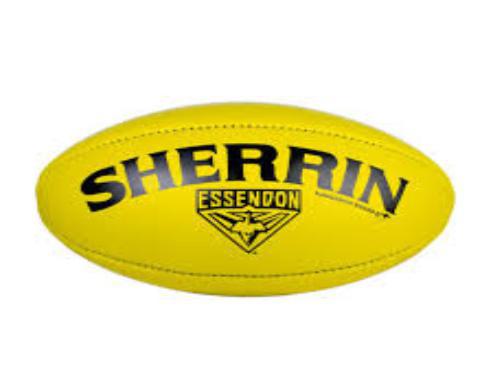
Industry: Sports